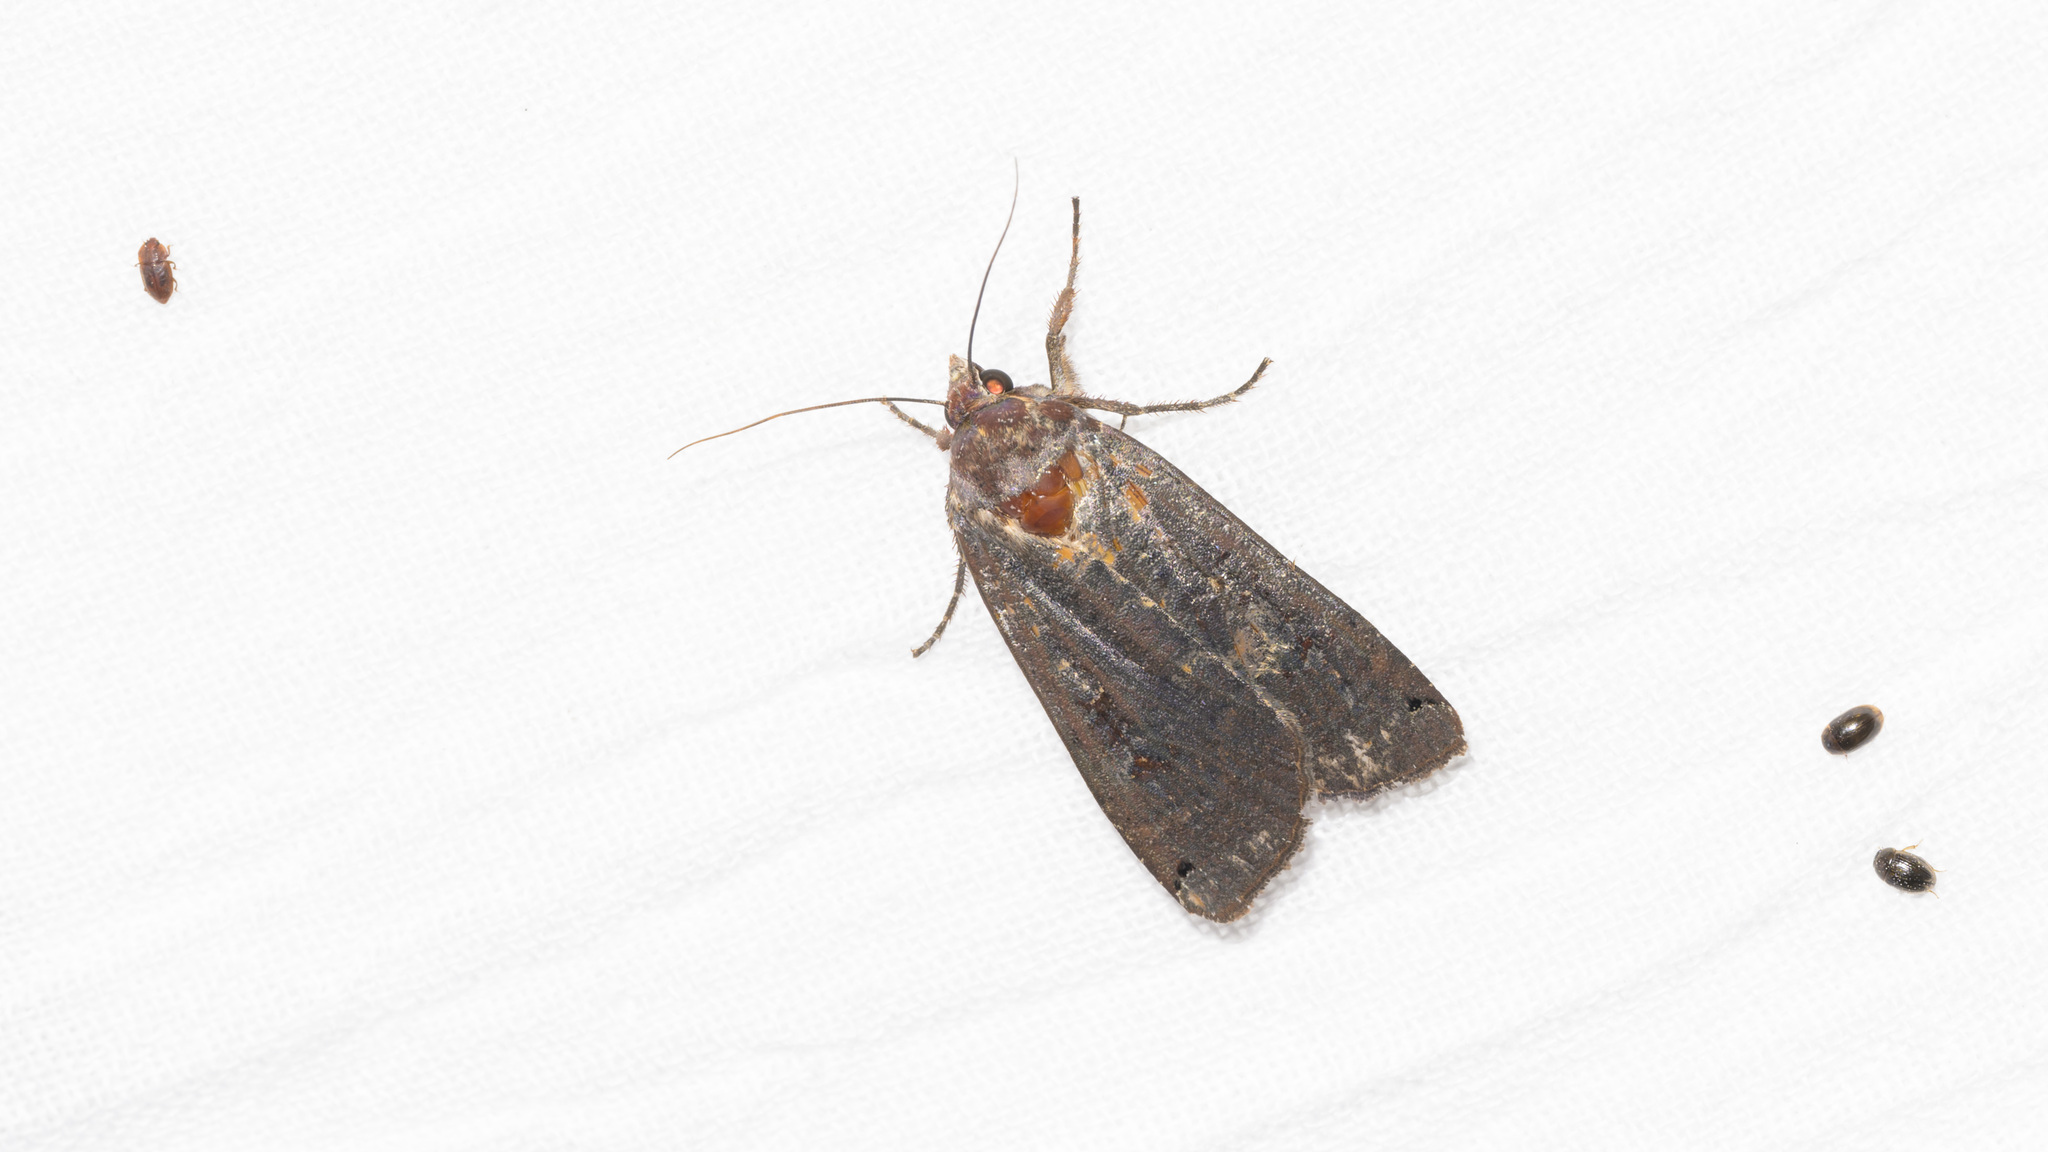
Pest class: cutworms